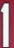
Number: 1